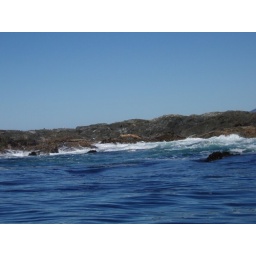
The largest breed of sea lions in the world, sunbathing on a rock near Tofino, Vancouver Island